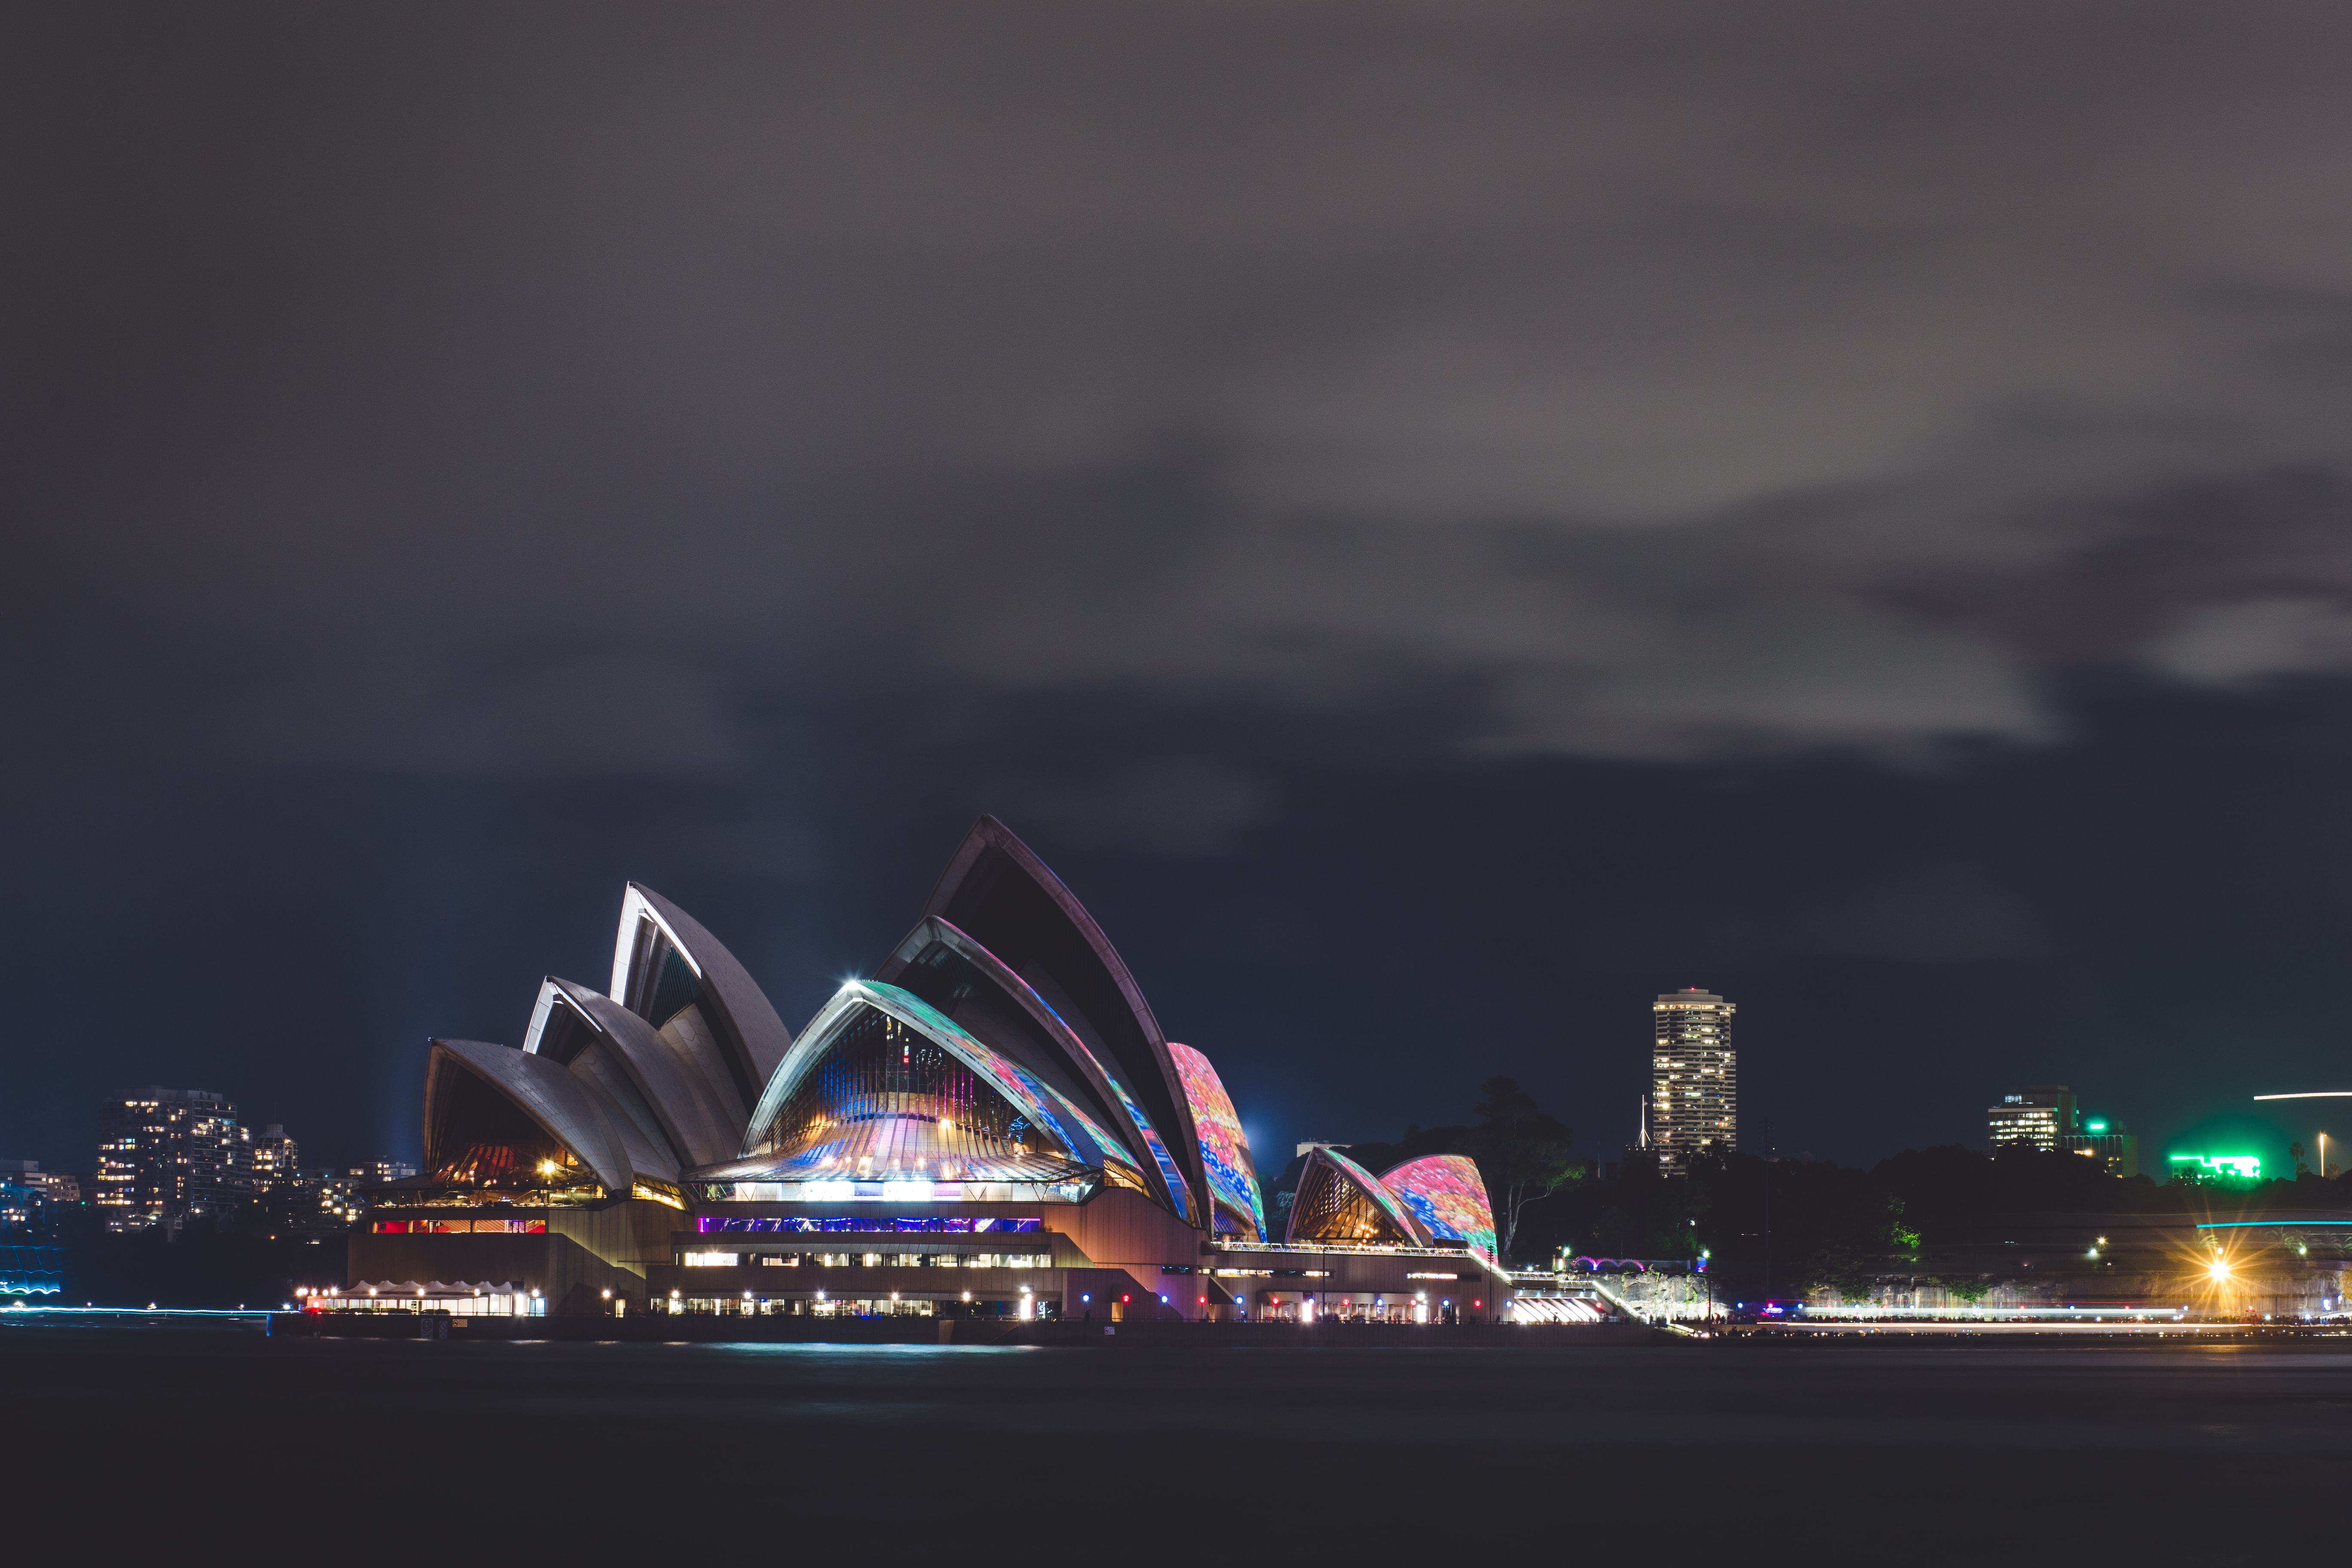
water, horizon, architecture, sky, skyline, night, city, cityscape, dusk, evening, landmark, stadium, sydney opera house, lights, buildings, city lights, human settlement, atmosphere of earth